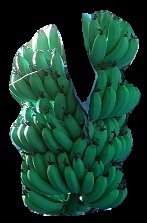
Variety: pachbale
Grade: grade1